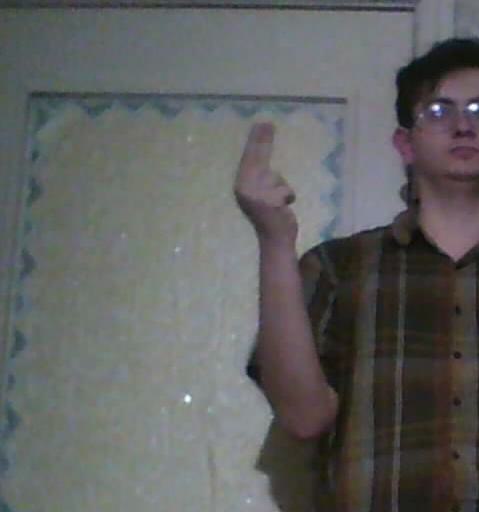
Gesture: two_up_inverted